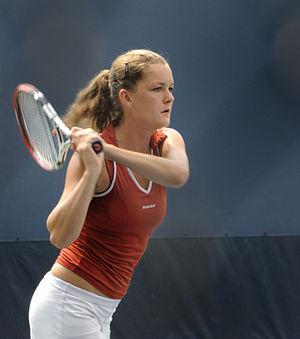
Agnieszka Roma Radwańska [agɲɛʃka rɔma radvaɲska], née le 6 mars 1989 à Cracovie, est une joueuse de tennis polonaise, professionnelle de 2005 à 2018.